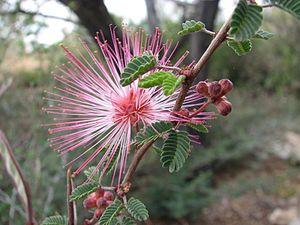
Calliandra eriophylla est un arbuste pérenne de la famille des Fabaceae. Il est originaire du sud-ouest des États-Unis et du nord du Mexique. Comme d'autres espèces du genre Calliandra, il est parfois appelé « arbre aux houppettes ».